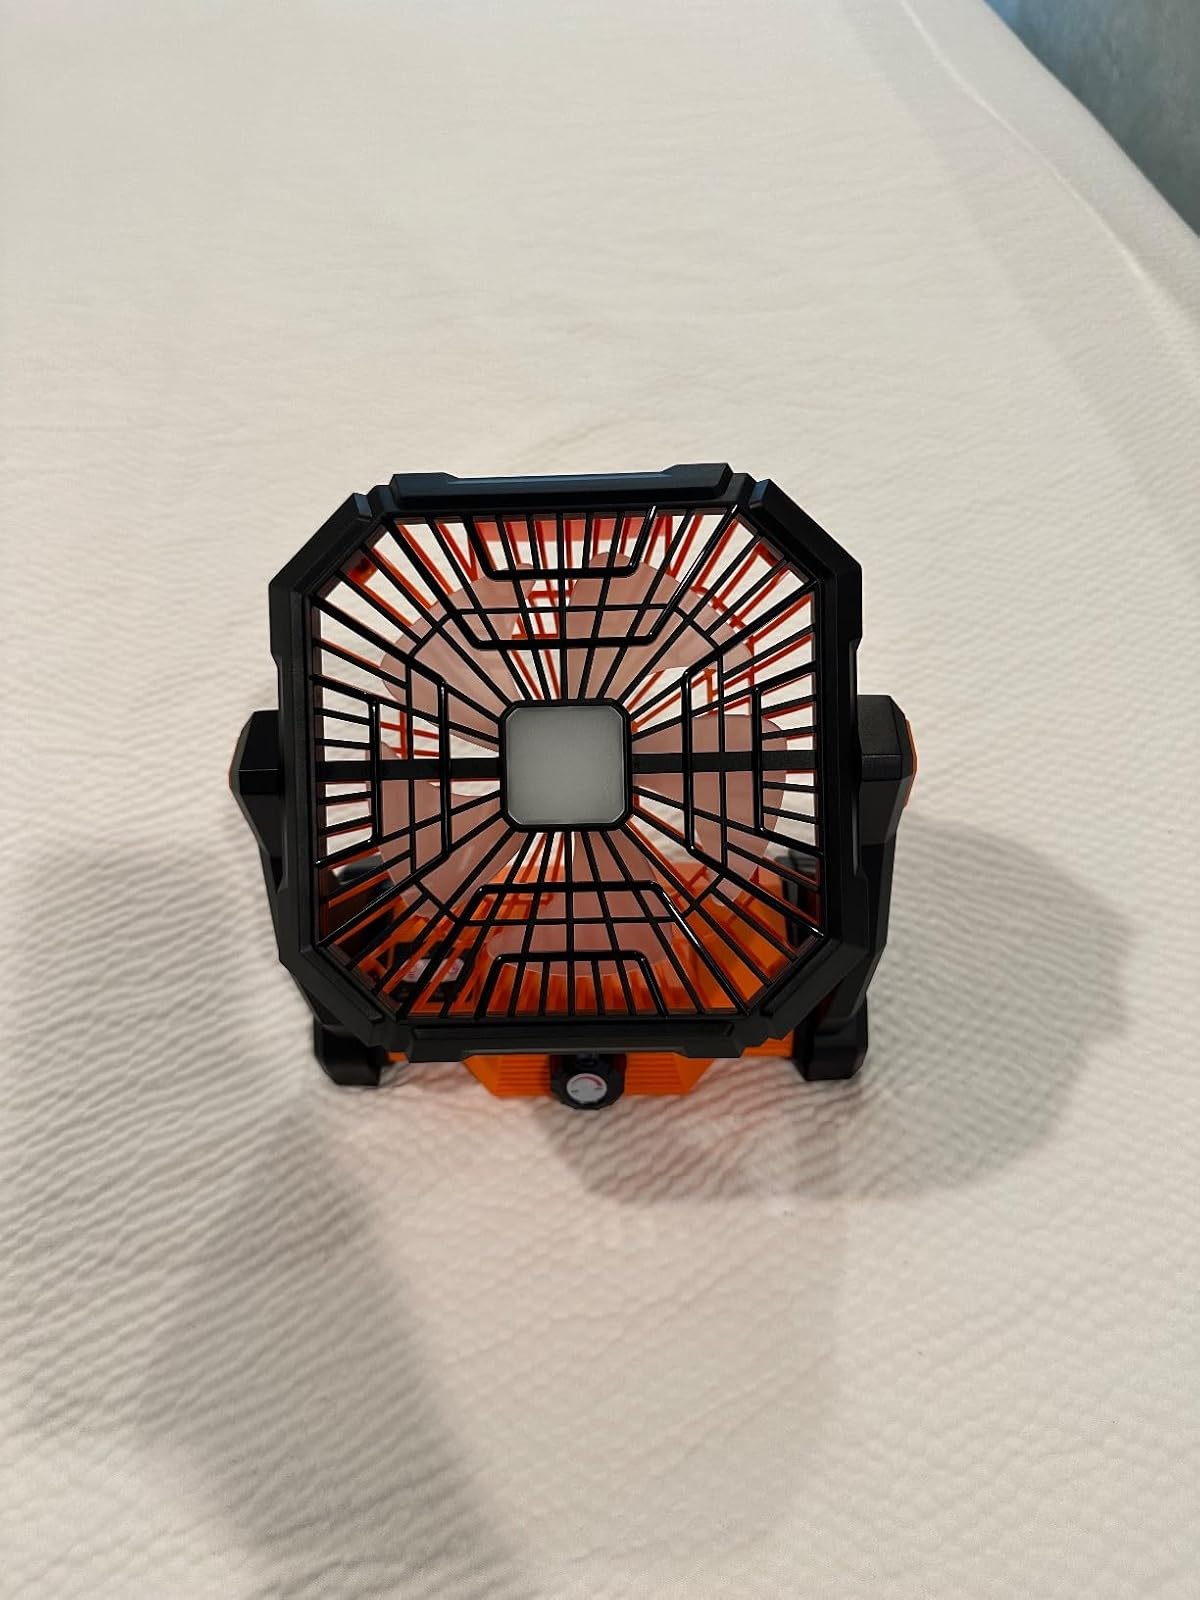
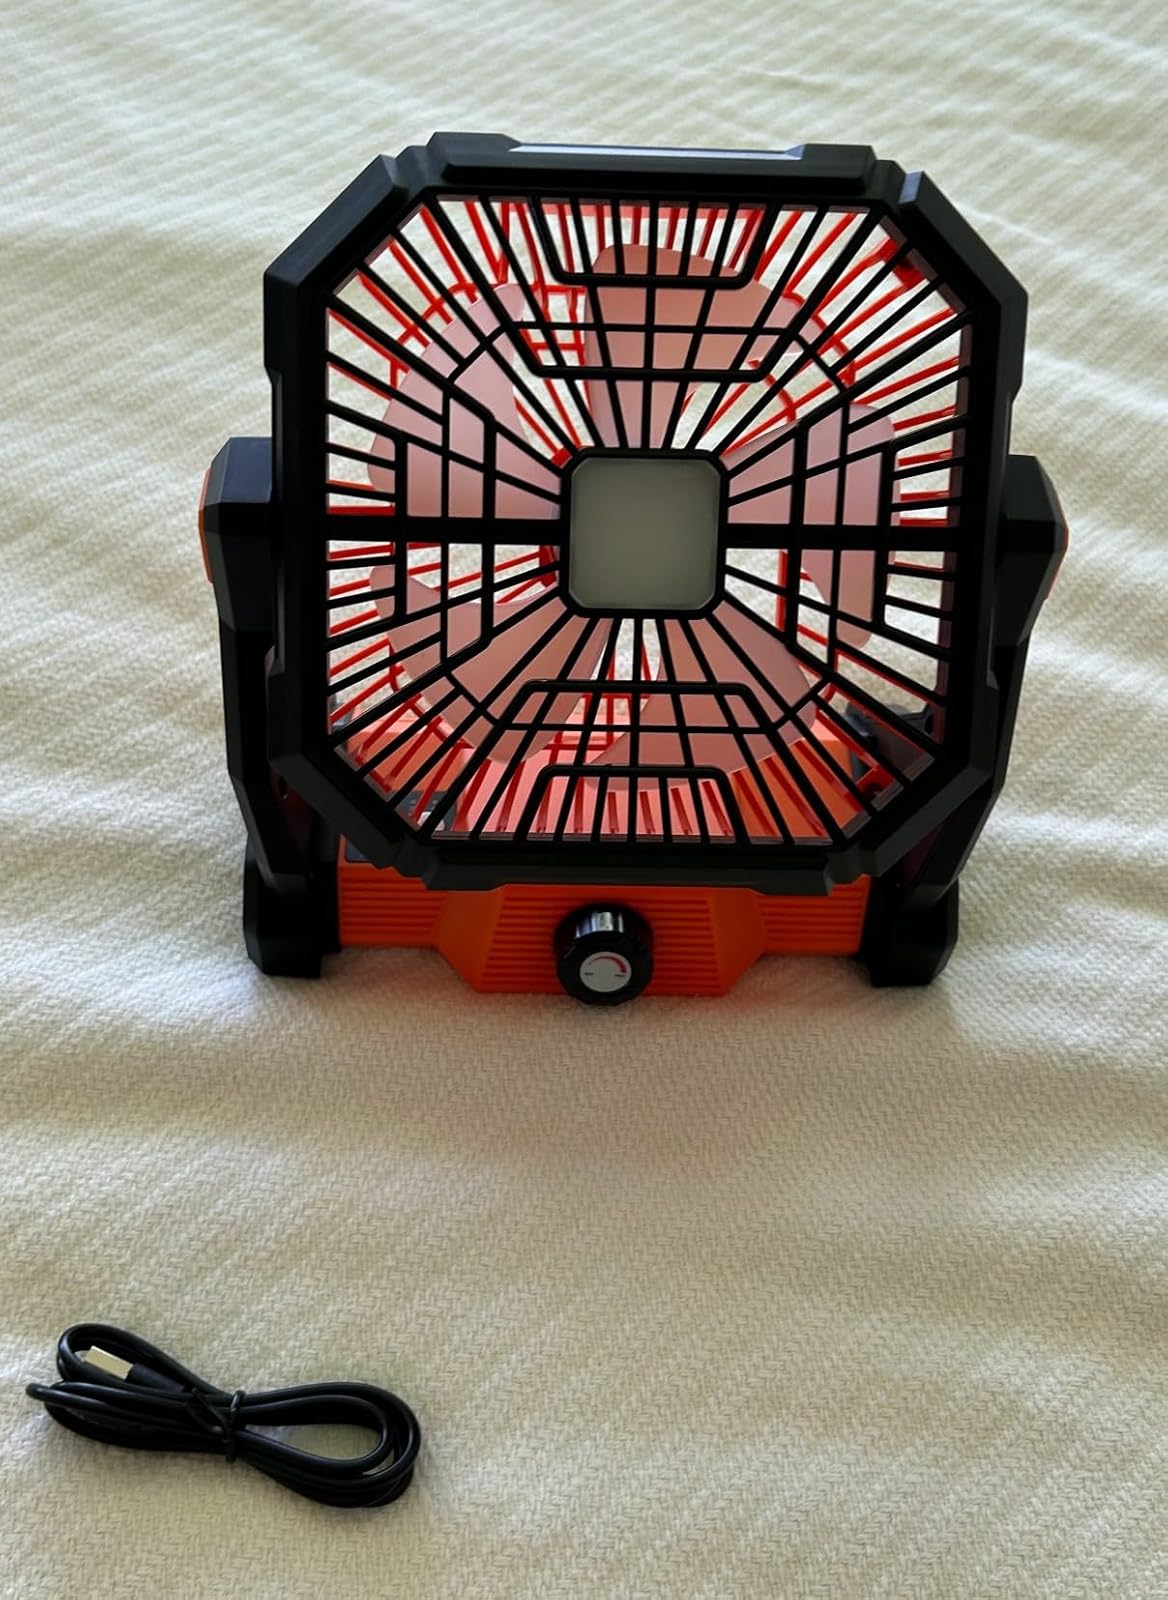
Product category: lantern
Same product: yes